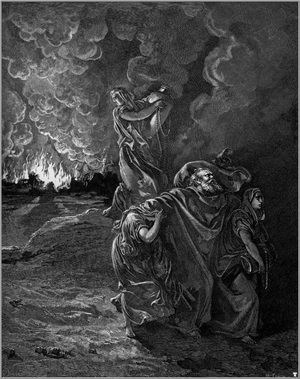
Cet article contient un résumé du Livre de la Genèse, le premier livre de la Torah, et donc de la Bible. Ce livre est fondamental pour le judaïsme, le christianisme, mais aussi l'Islam.